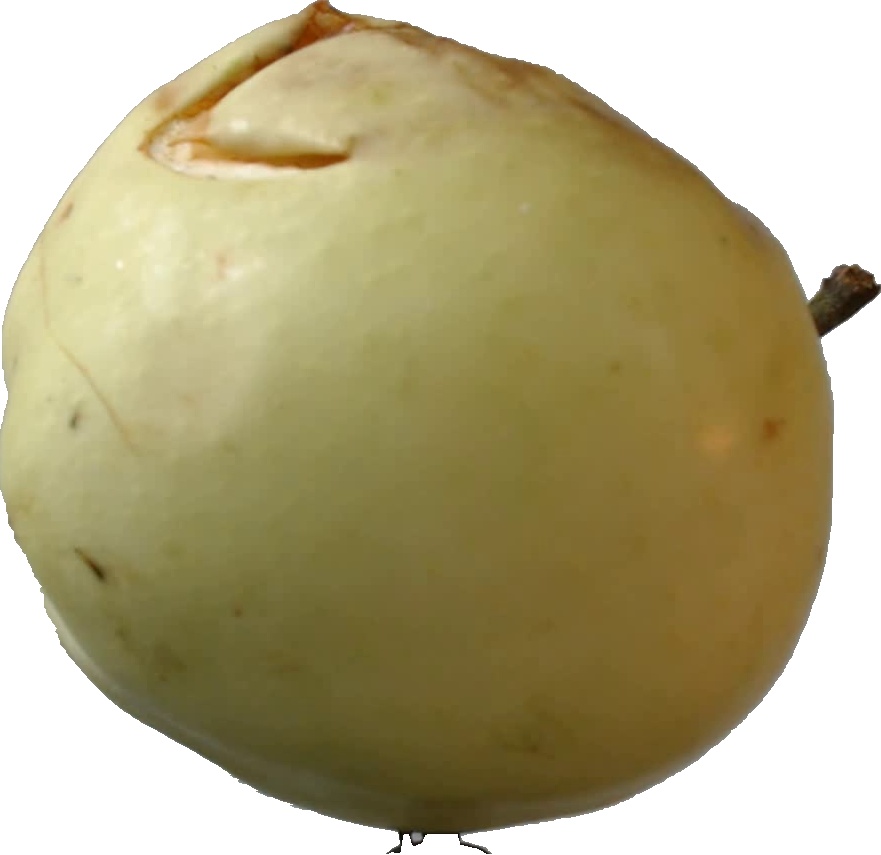
Label: apple_hit_1